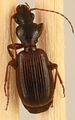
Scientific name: Cymindis neglecta
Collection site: Chase Lake National Wildlife Refuge NEON (WOOD), plot WOOD_007